Bill Handel

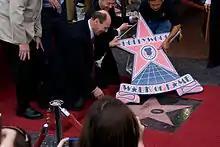
Bill Handel at the ceremony receiving his star on the Hollywood Walk Of Fame

Handel received the Distinguished Alumni Award from CSUN (Cal State University at Northridge) on April 26, 2008.